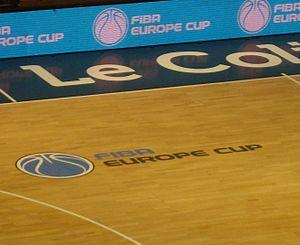
Sigle Fiba Europe Cup sur le parquet du colisée lors du match de FIBA Europe Cup 2015-2016 entre l'Elan Chalon et Den Bosch
La Coupe d'Europe de basket-ball 2015-2016 est la 1ʳᵉ édition de la Coupe d'Europe FIBA, troisième compétition européenne de clubs dans la hiérarchie du basket-ball européen, qui remplace l'EuroChallenge. L'organisation du final four est attribuée au club de l'Élan sportif chalonnais et se déroule donc en France, à Chalon-sur-Saône.